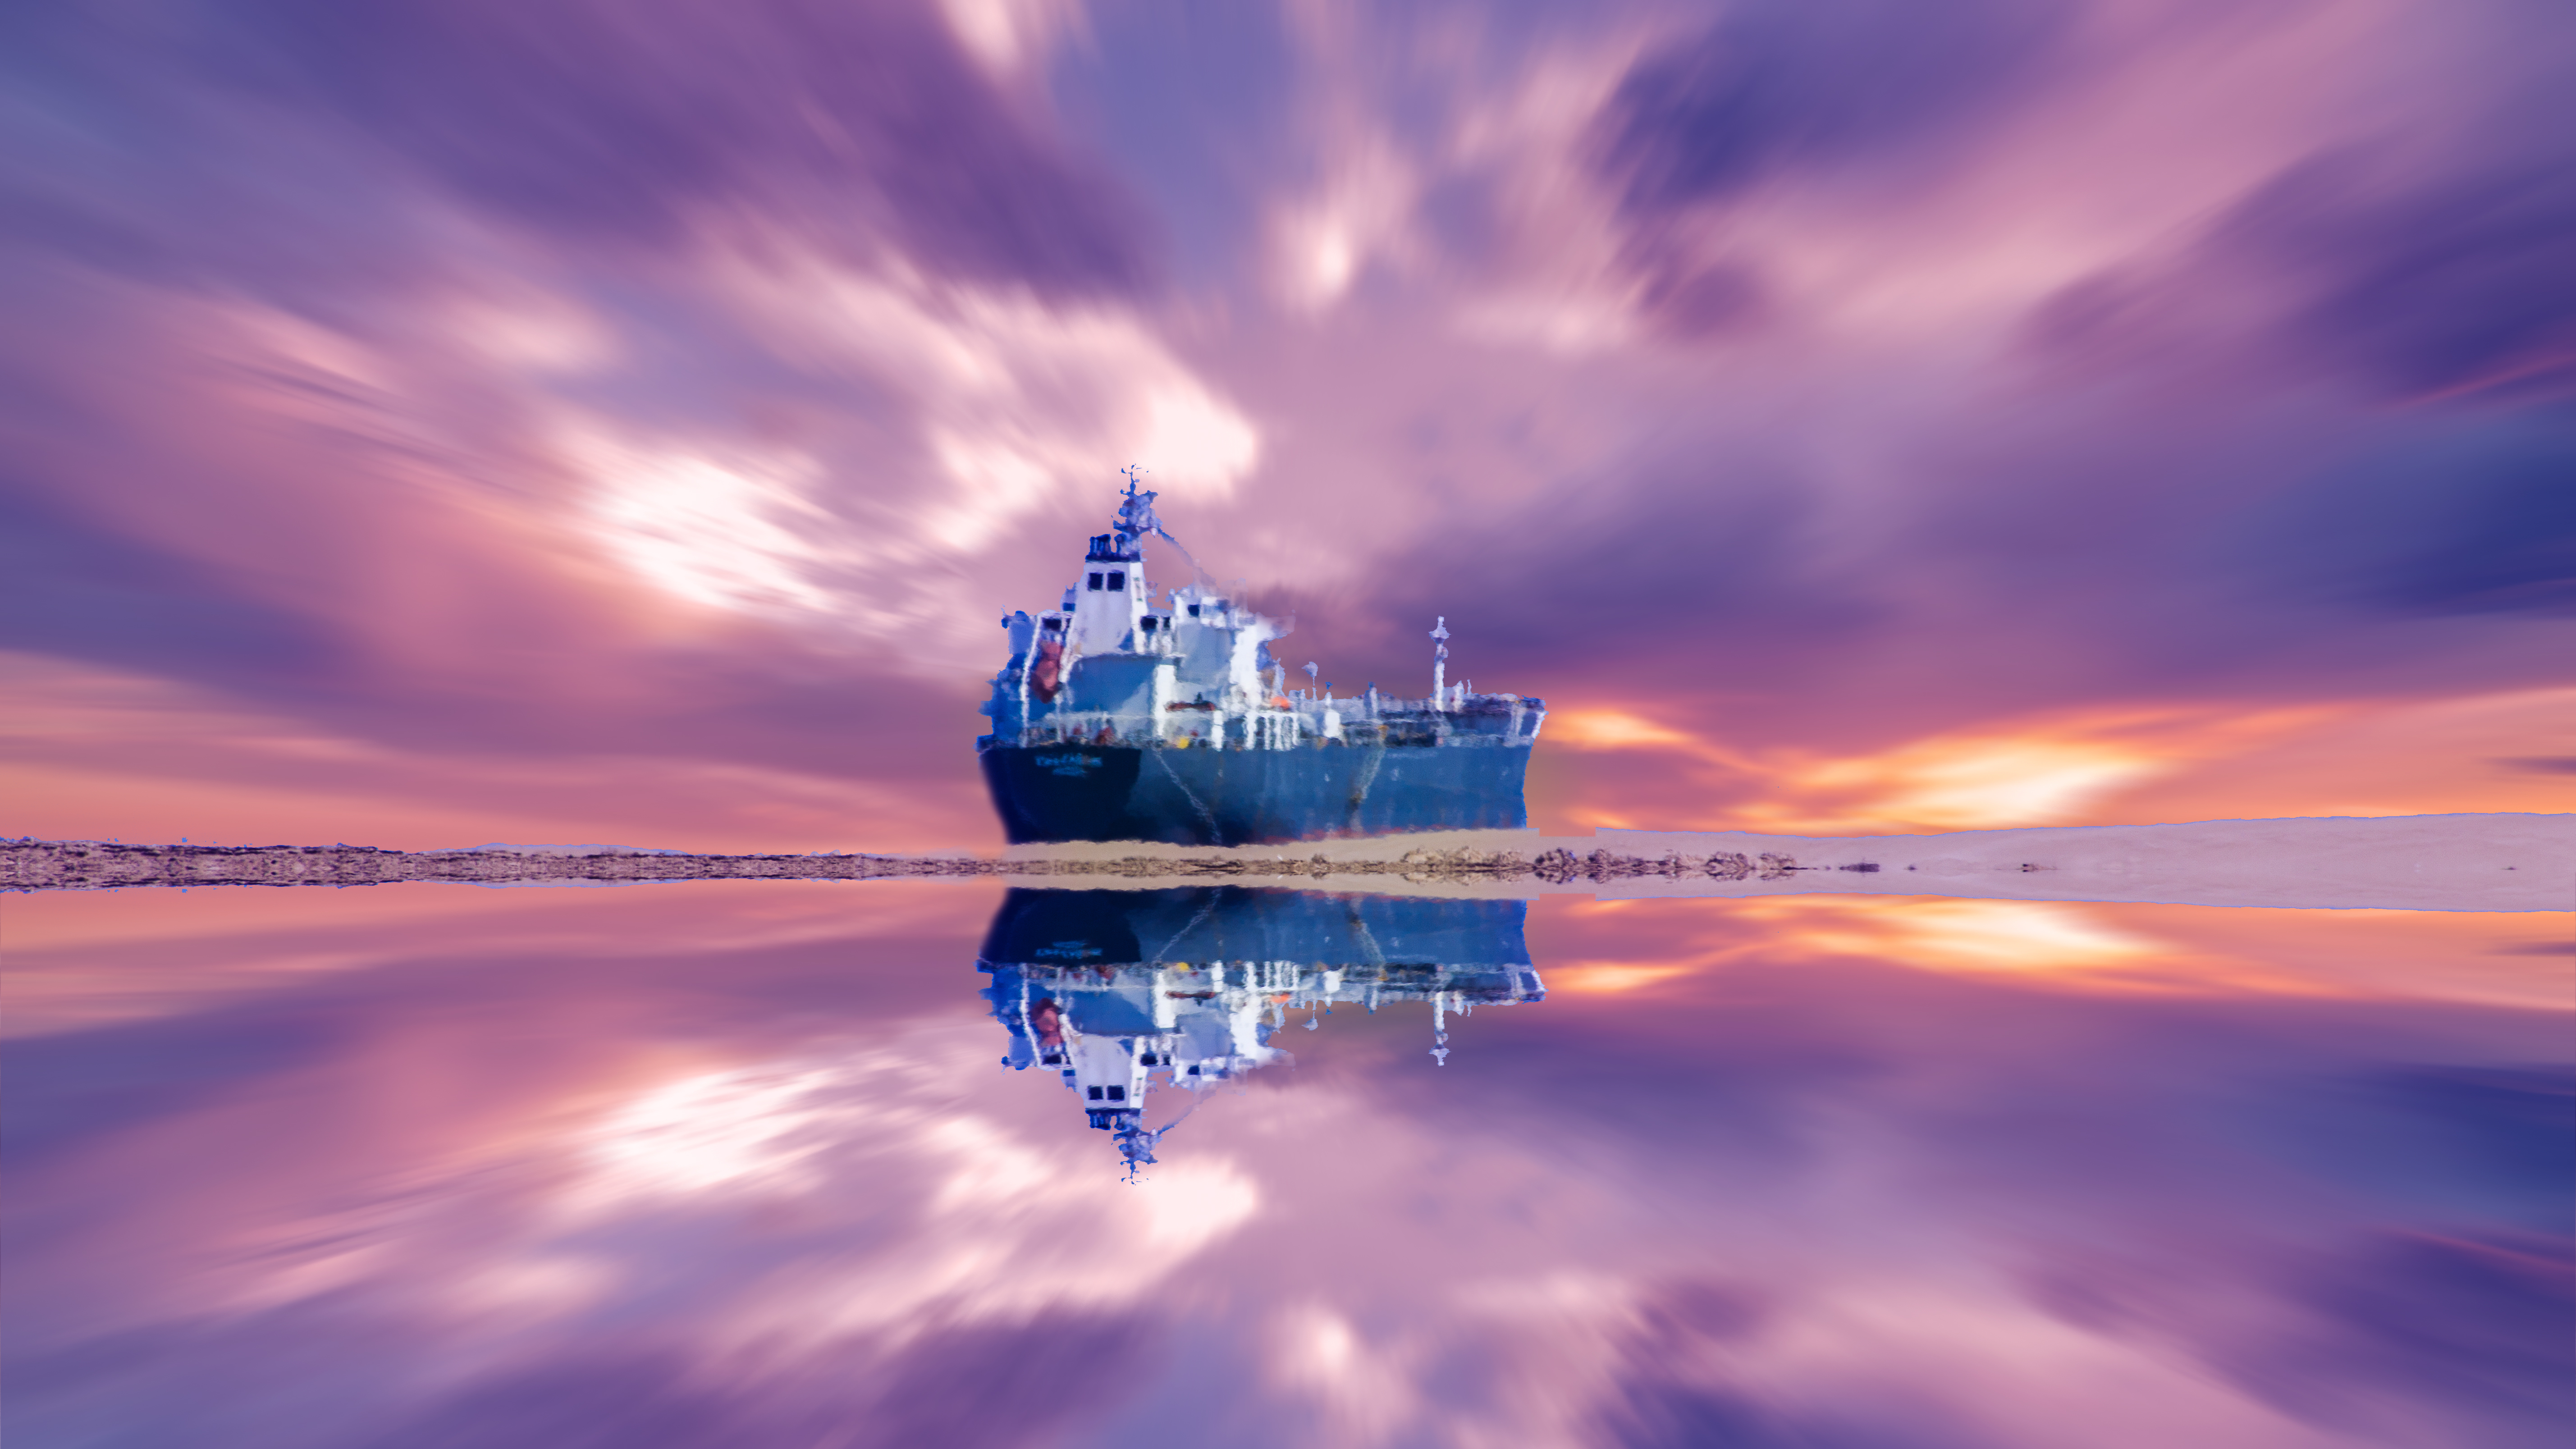
sea, ocean, horizon, cloud, sky, sunrise, sunset, sunlight, morning, wave, dawn, atmosphere, ship, dusk, evening, reflection, vehicle, tower, arctic, clouds, ciel, colors, cargo, violet, reflet, bateau, watercraft, atmosphere of earth, computer wallpaper